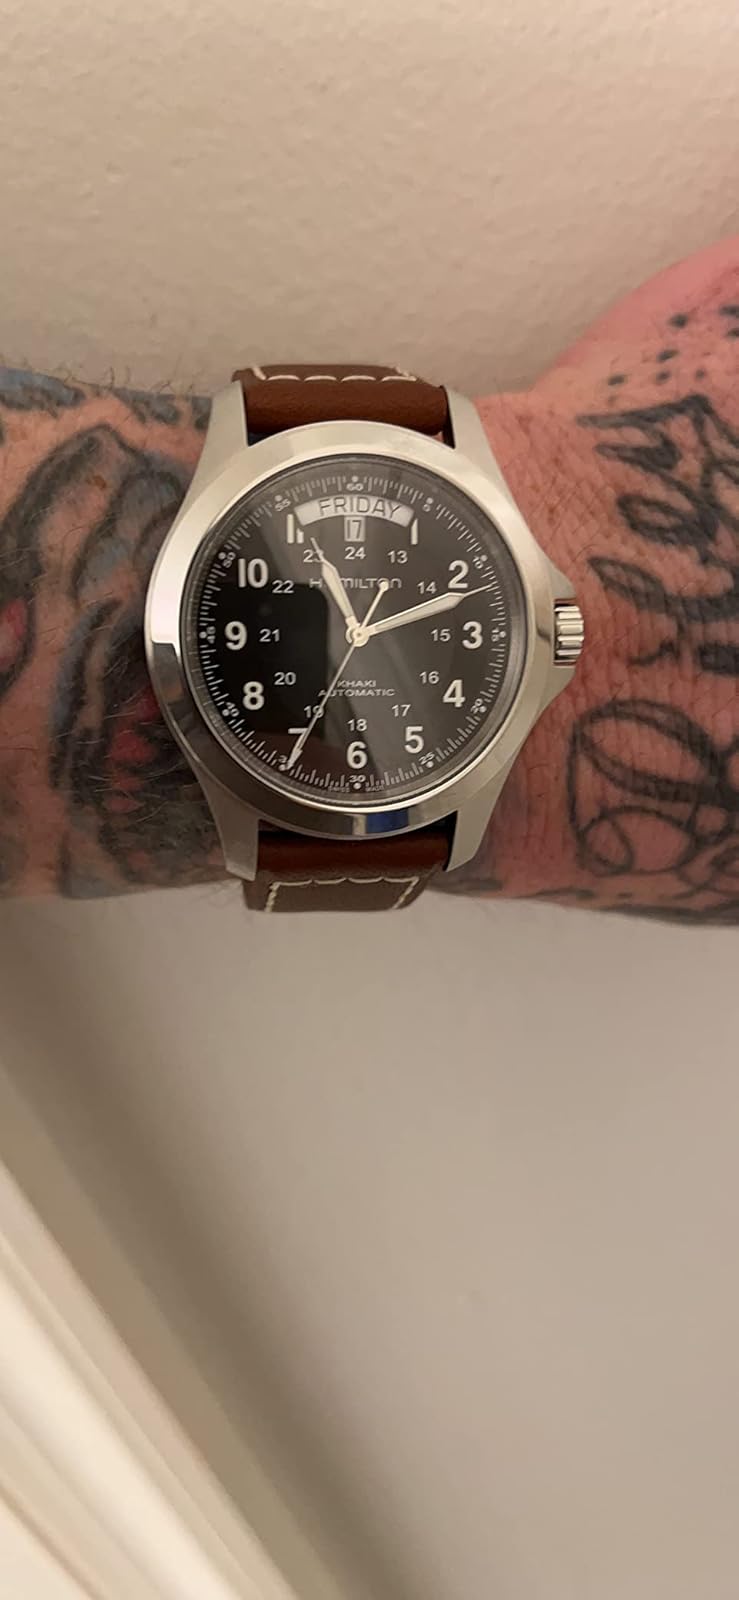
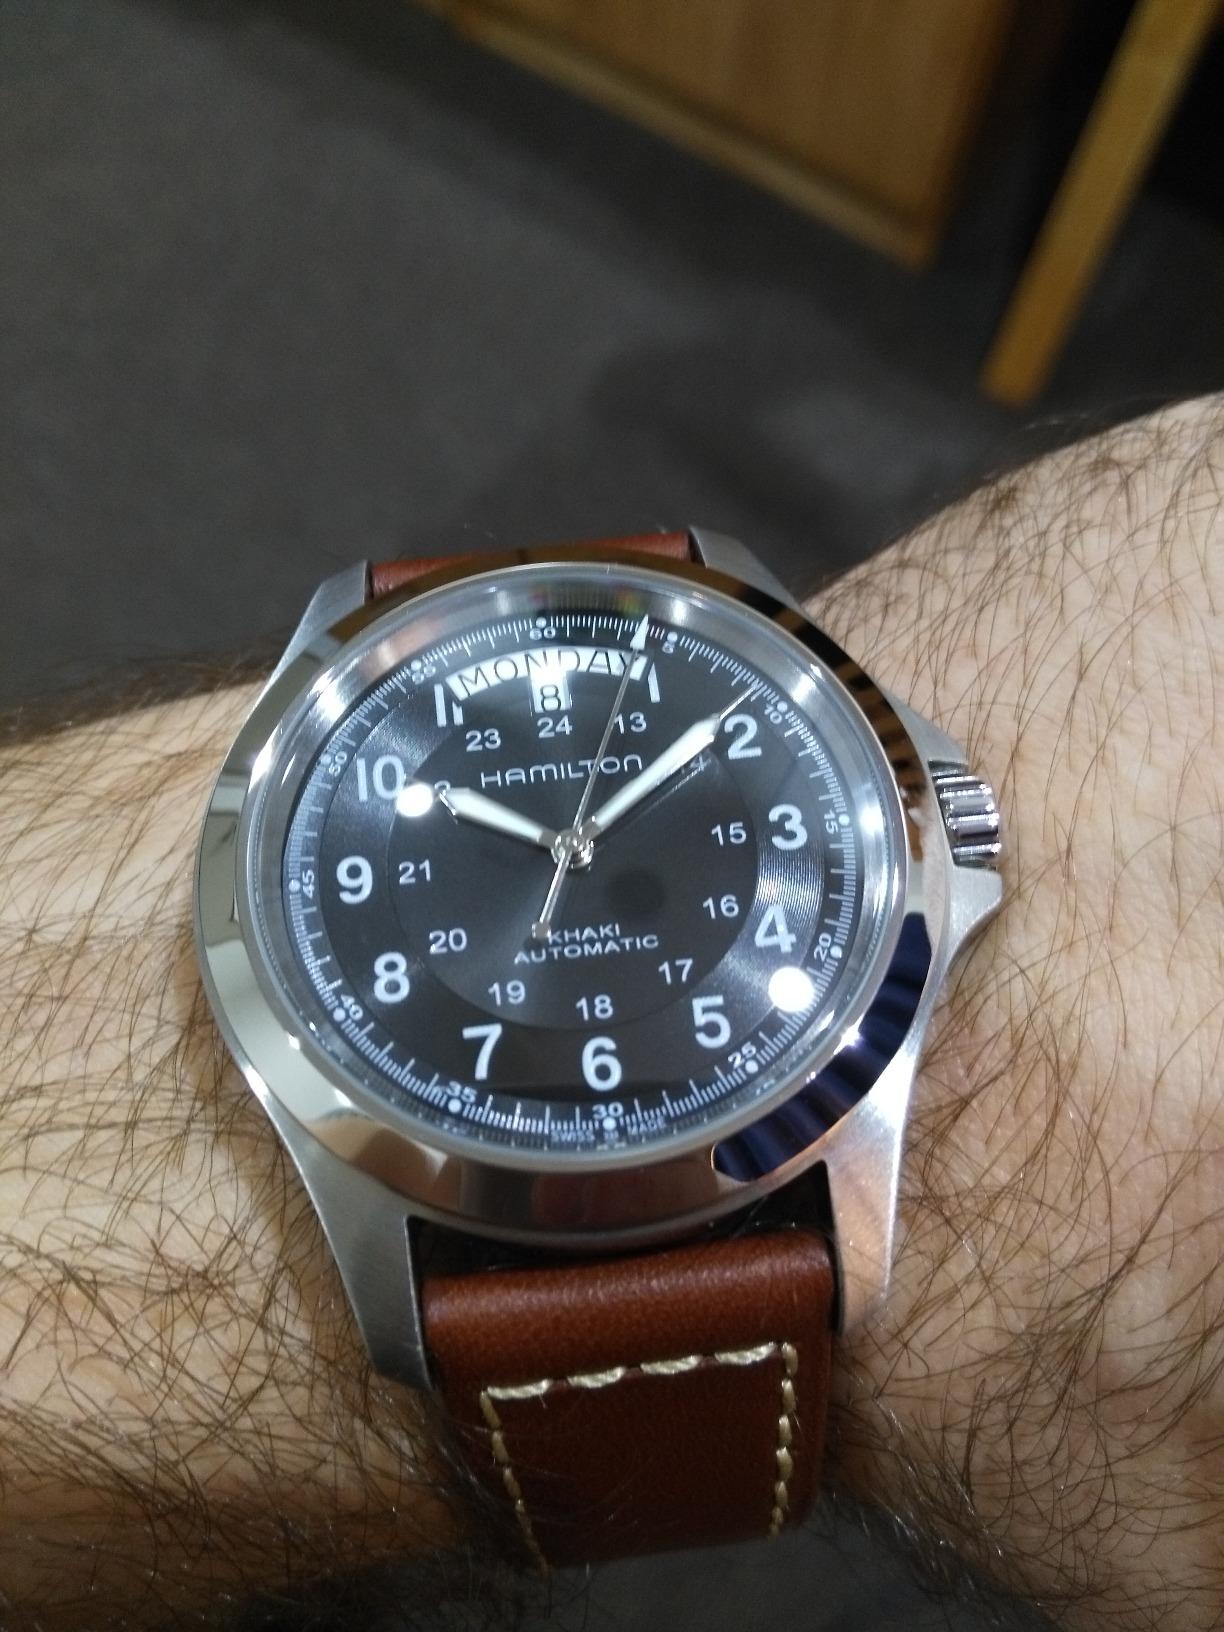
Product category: accessories_watch
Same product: yes